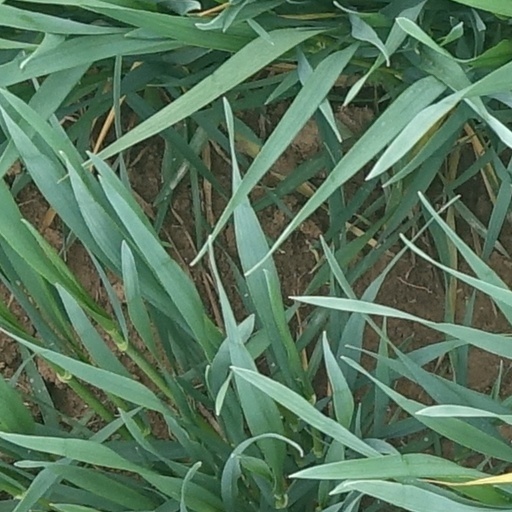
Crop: wheat